Adrian Sutil

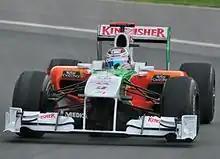
Sutil driving for Force India at the 2010 Canadian Grand Prix

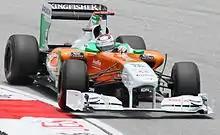
Sutil at the 2011 Malaysian Grand Prix

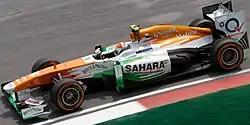
Sutil at the 2013 Malaysian Grand Prix

It was announced on 13 December 2013 that Sutil would join Sauber for 2014. For the first six races of the 2014 season Sutil struggled with a car which lacked pace and he also made a number of mistakes which lost him possible points finishes. At the Japanese Grand Prix, Sutil aquaplaned into turn seven on lap 42, stranding his car. Double yellow flags were waved at the corner while a recovery vehicle was dispatched to recover Sutil's car. The following lap, Jules Bianchi, who had ignored the yellow flags, lost control of his Marussia at a high speed, crashing into the recovery vehicle. Bianchi ultimately died on 17 July 2015, aged 25, due to complications from his traumatic brain injury. Sutil ended up with the most DNFs of the season.